Saint Petersburg

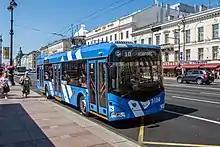
Trolleybus on Nevsky Prospekt

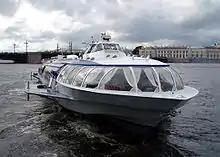
Hydrofoil docking in Saint Petersburg upon arrival from Peterhof Palace (2008)

The musical life of Saint Petersburg is rich and diverse, with the city now playing host to a number of annual carnivals. Ballet performances occupy a special place in the cultural life of Saint Petersburg. The Petersburg School of Ballet is named as one of the best in the world. Traditions of the Russian classical school have been passed down from generation to generation among outstanding educators. The art of famous and prominent Saint Petersburg dancers like Rudolf Nureyev, Natalia Makarova, Mikhail Baryshnikov was, and is, admired throughout the world. Contemporary Petersburg ballet is made up not only of traditional Russian classical school but also ballets by those like Boris Eifman, who expanded the scope of strict classical Russian ballet to almost unimaginable limits. Remaining faithful to the classical basis (he was a choreographer at the Vaganova Academy of Russian Ballet), he combined classical ballet with the avant-garde style, and then, in turn, with acrobatics, rhythmic gymnastics, dramatic expressiveness, cinema, color, light, and finally with spoken word.